Harvey Overesch

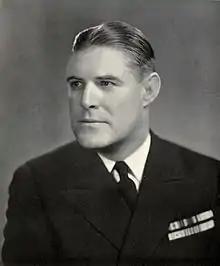

Harvey Edward Overesch (January 20, 1893 – January 20, 1973) was a Vice admiral in the U.S. Navy and American football player.